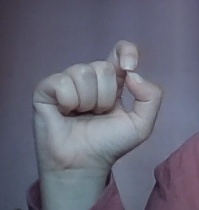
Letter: fa